Baozhu Bridge

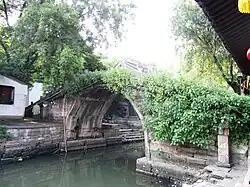
Baozhu Bridge in July 2012

The Baozhu Bridge, formerly known as Huozhu Bridge, is a historic stone arch bridge in Yuecheng District, Shaoxing, Zhejiang, China.